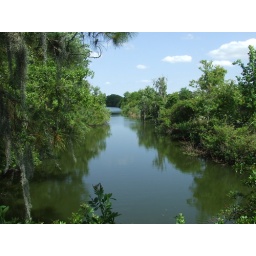
Taken from a small bridge over a lake inlet.